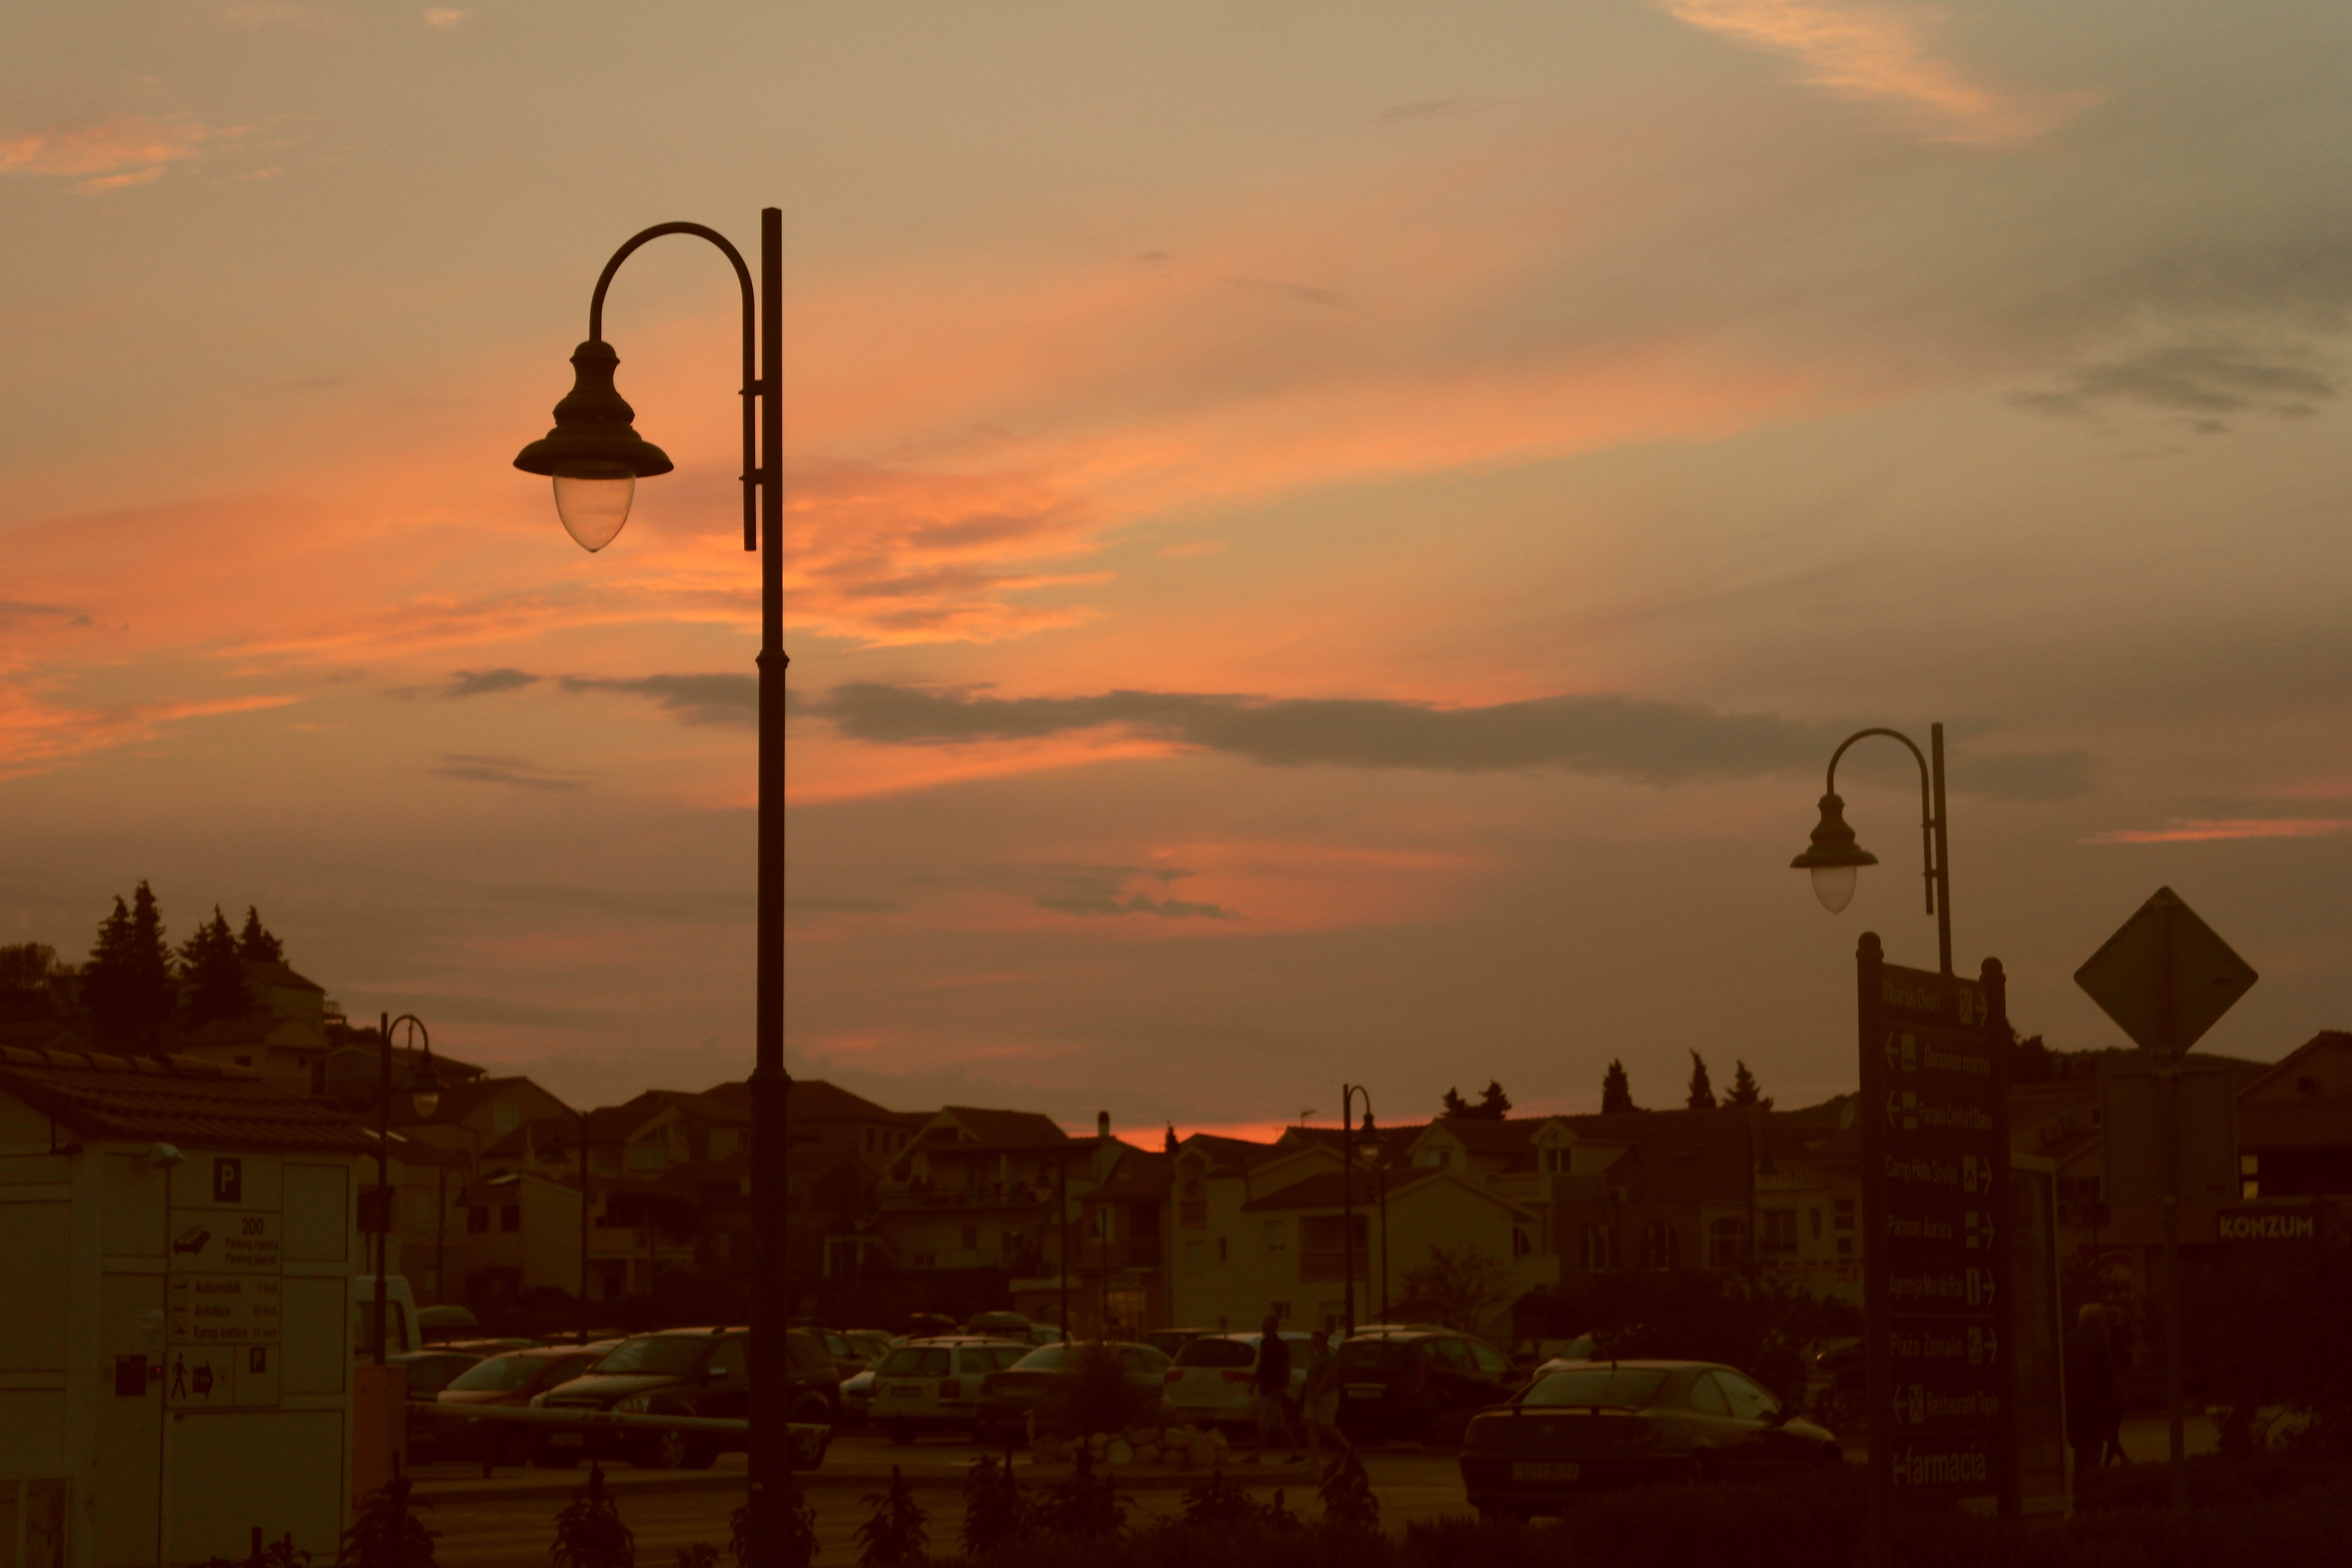
horizon, cloud, sky, sun, sunrise, sunset, skyline, sunlight, morning, dawn, cityscape, summer, dusk, evening, haze, lamps, afterglow, atmospheric phenomenon